Birla Institute of Technology and Science, Pilani – Hyderabad Campus

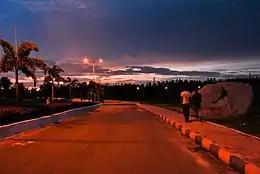

Birla Institute of Technology and Science, Pilani – Hyderabad Campus is one of the five constituent campuses of the BITS Pilani university located in Hyderabad, India. BITS opened its campus in Hyderabad upon invitation by the Government of Andhra Pradesh in 2008 with the first batch of campus graduating in 2012. It is a technical and research institute with focus on Engineering and Sciences.